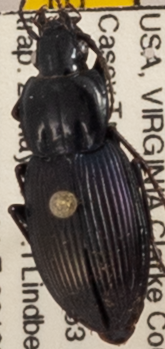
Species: Pterostichus trinarius
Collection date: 2018-05-22
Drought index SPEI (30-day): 1.69
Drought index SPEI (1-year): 0.26
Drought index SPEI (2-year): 0.642